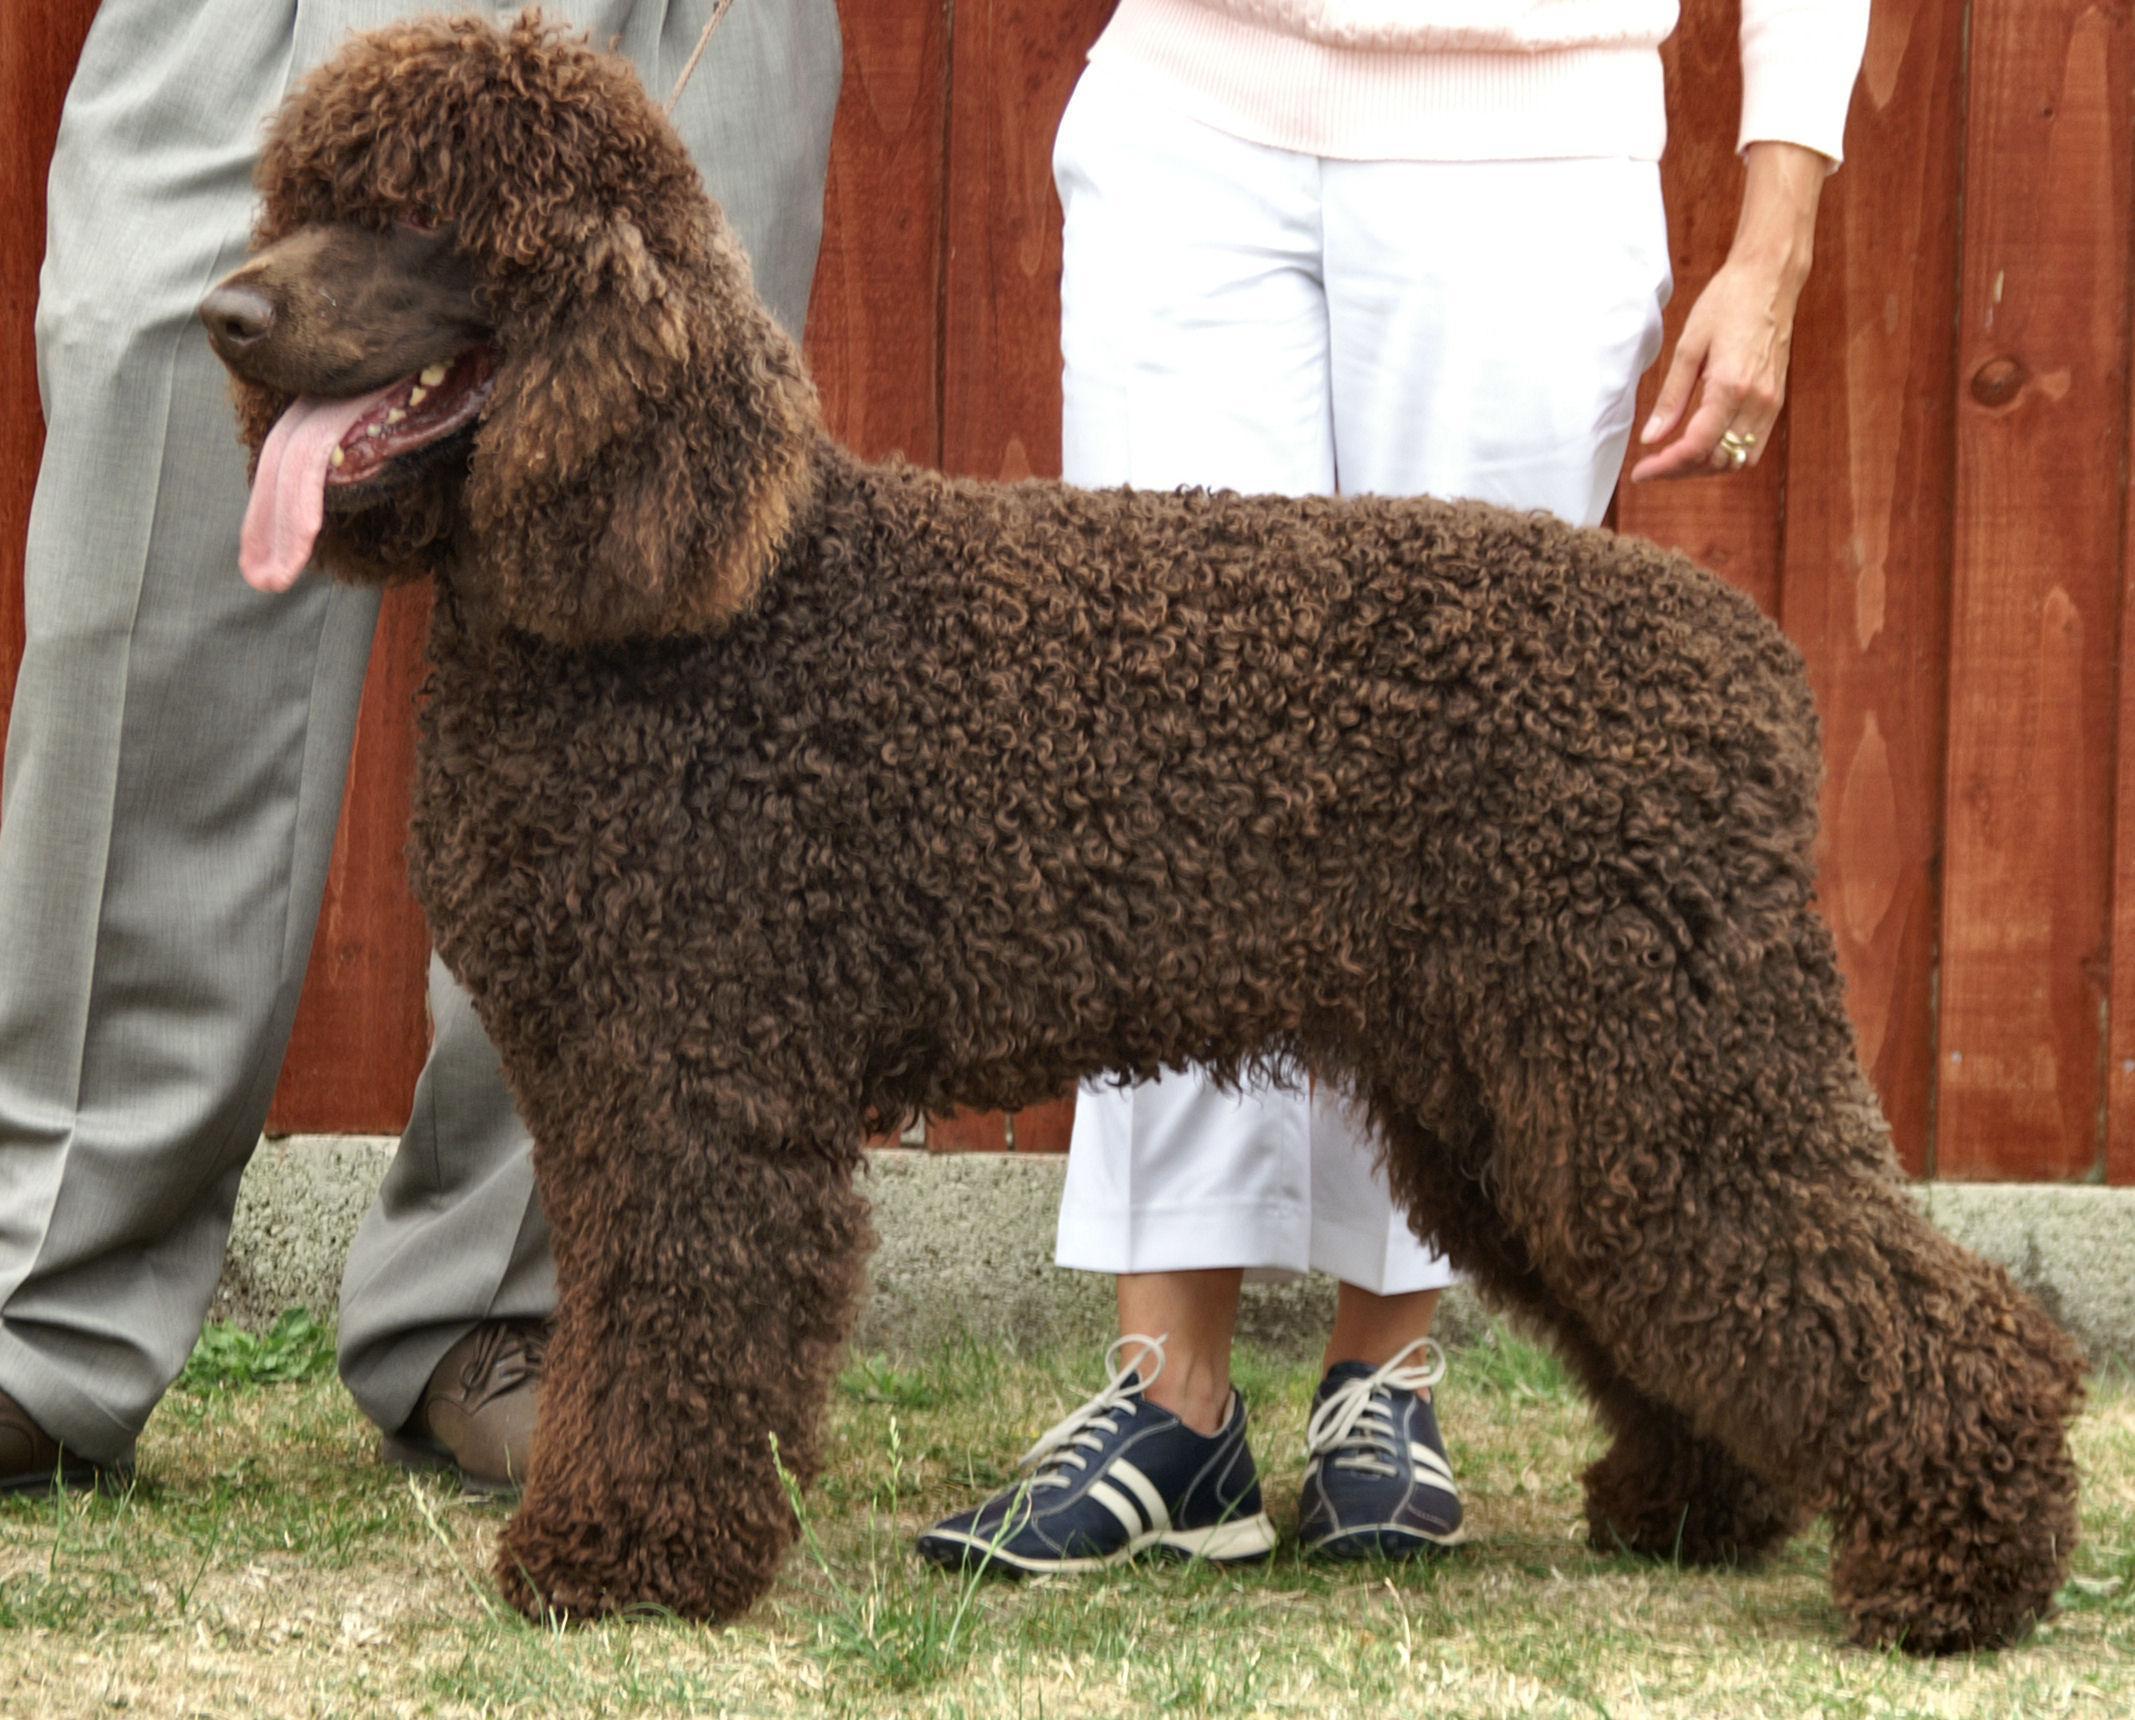
Irish_water_spaniel